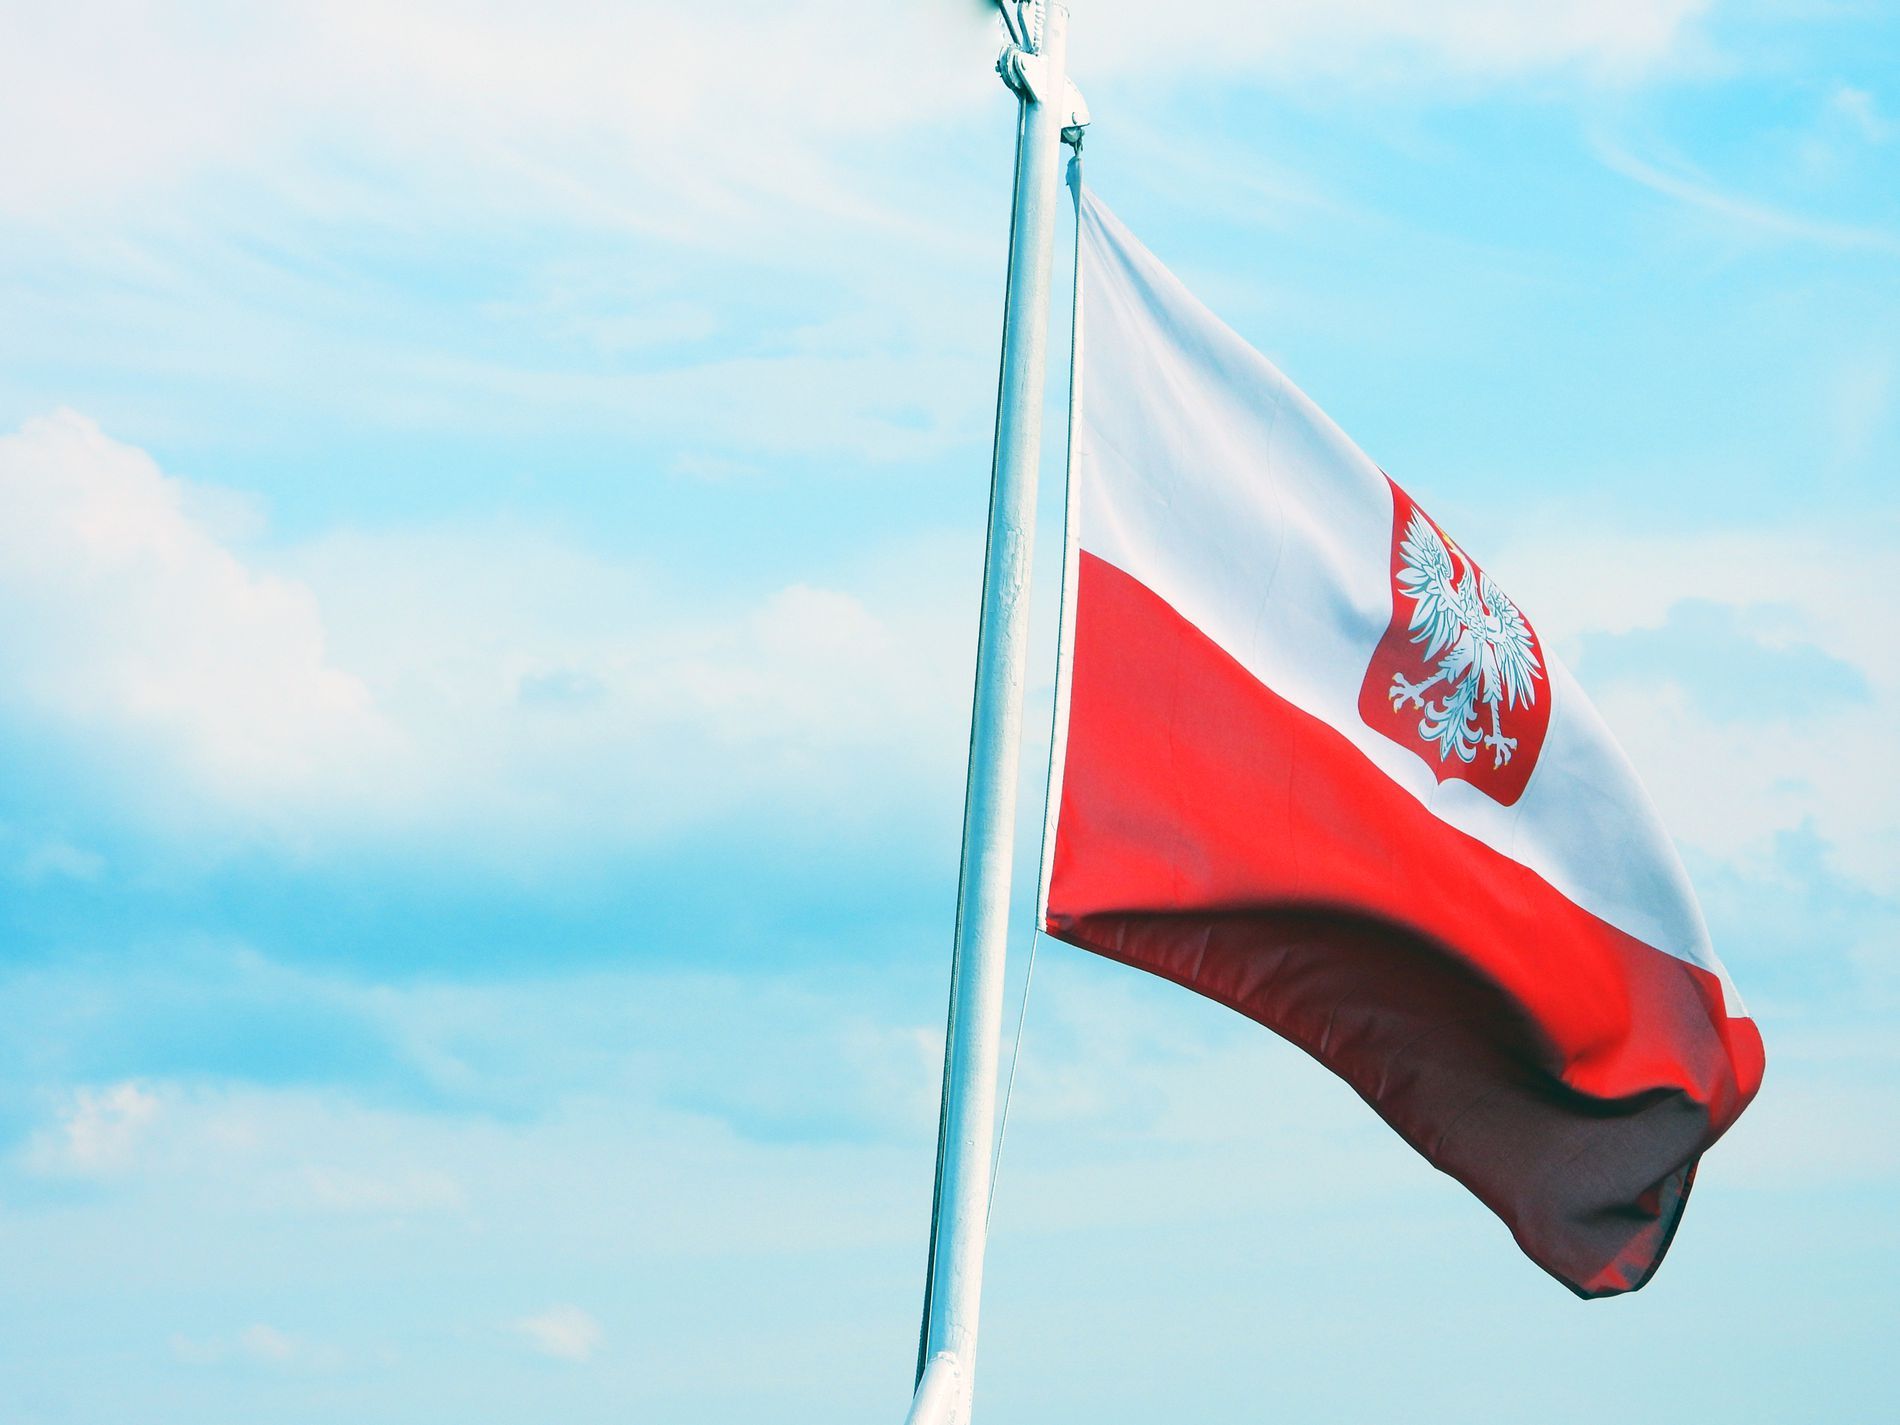
Polish Flag Waving in the Wind
A Polish flag with a white eagle symbol on a red and white background waves on a flagpole against a bright blue slightly cloudy sky.
A low angle shot captures the flag of Poland waves against wind, attached to a tall while flagpole. The sky is bright and has soft  clouds creates a calm atmosphere.
Labels: Flag, Poland Flag, Sky, Flagpole
Camera: NIKON CORPORATION COOLPIX P1000
Aperture: F4
Exposure: 1/1600 sec
ISO: 100
Focal length: 24.3 mm